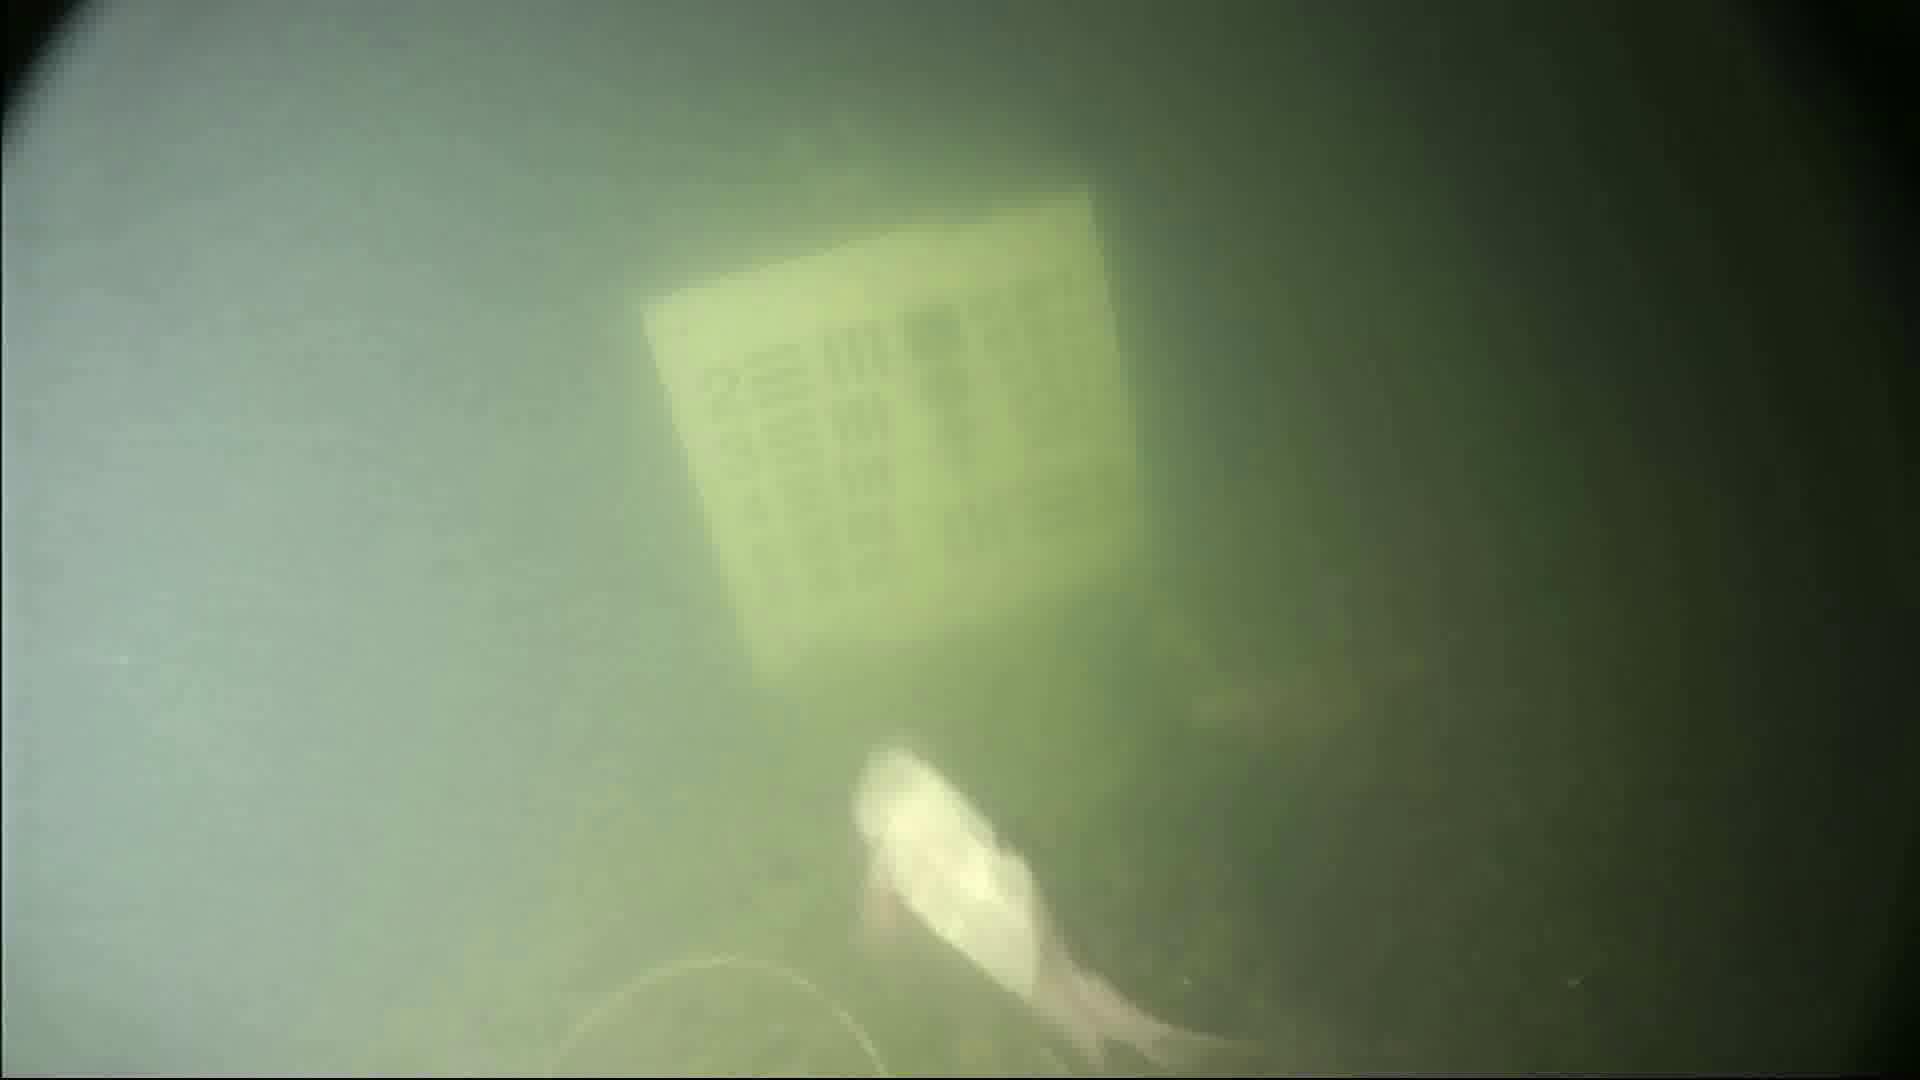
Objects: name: fish